Balinese temple

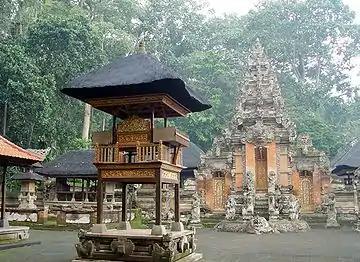
Richly adorned kori agung gate and pavilions within Pura Dalem Agung Padantegal compounds in Bali.

A Balinese temple, or better-known as is a Bali-style (commonly associated to Hindu) temple, it serves as the place of worship for adherents of Balinese Hinduism in Indonesia. Puras are built following rules, style, guidance, and rituals found in Balinese architecture. Most puras are found on the island of Bali, where Hinduism is the predominant religion, however, many puras exist in other parts of Indonesia where significant numbers of Balinese people reside. Mother Temple of Besakih is the most important, largest, and holiest temple in Bali. Many Puras have been built in Bali, leading it to be titled "the Island of a Thousand Puras."